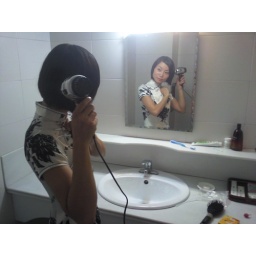
Obligatory mirror picture from my cell phone camera in a rush to get to the barbecue.